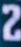
Number: 2